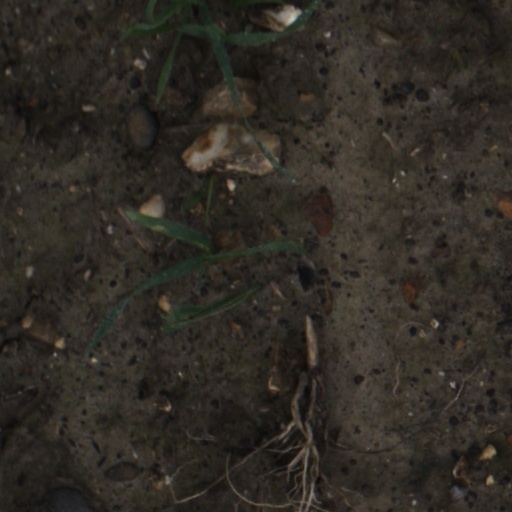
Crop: wheat